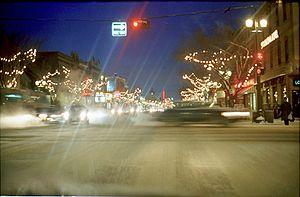
William Foote Whyte, était un sociologue américain surtout connu pour son étude ethnologique de sociologie urbaine, Street Corner Society.